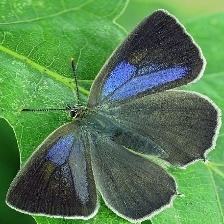
Species: PURPLE HAIRSTREAK